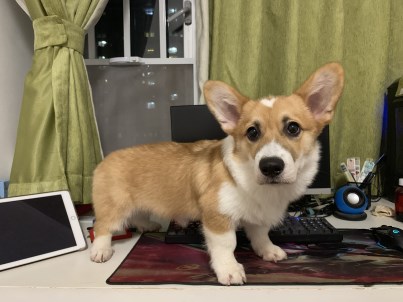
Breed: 2909-n000116-Cardigan